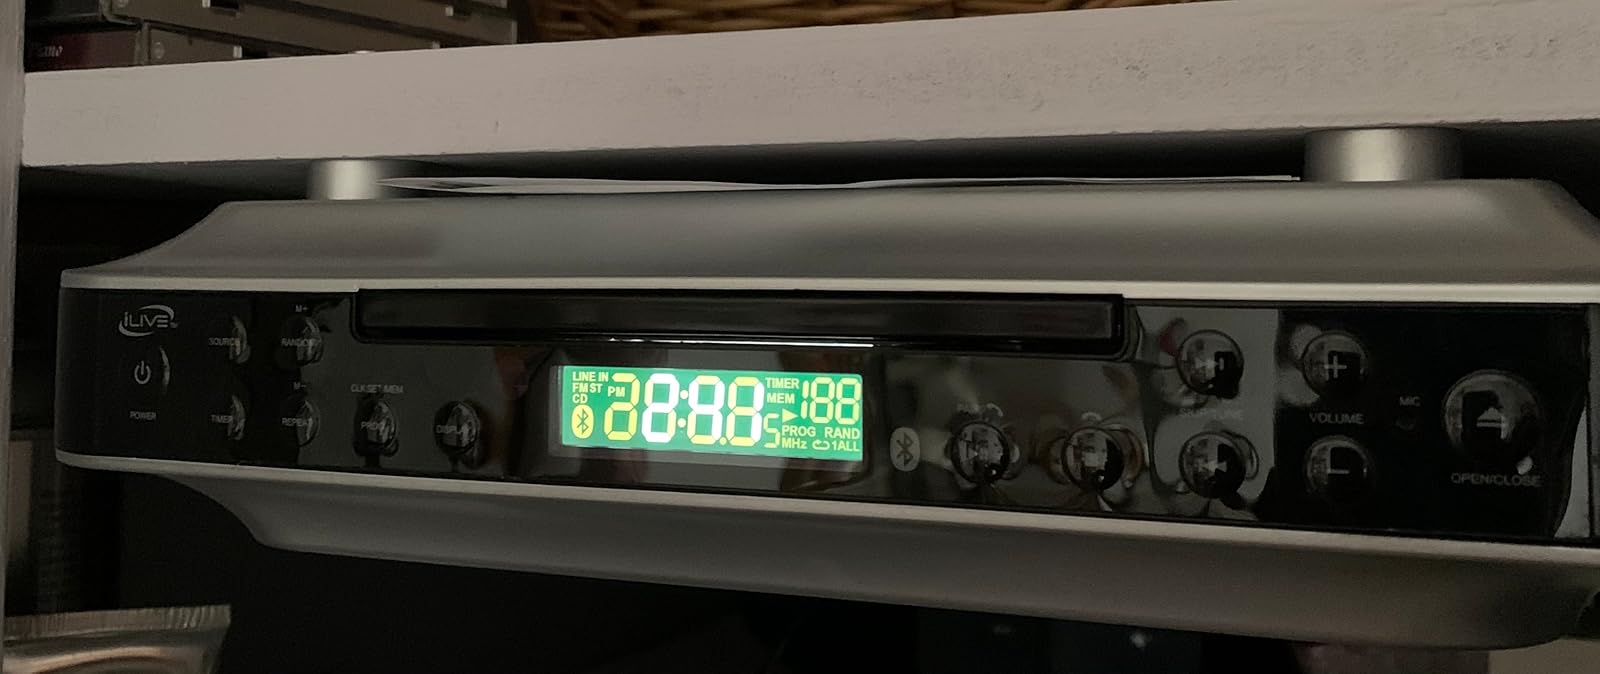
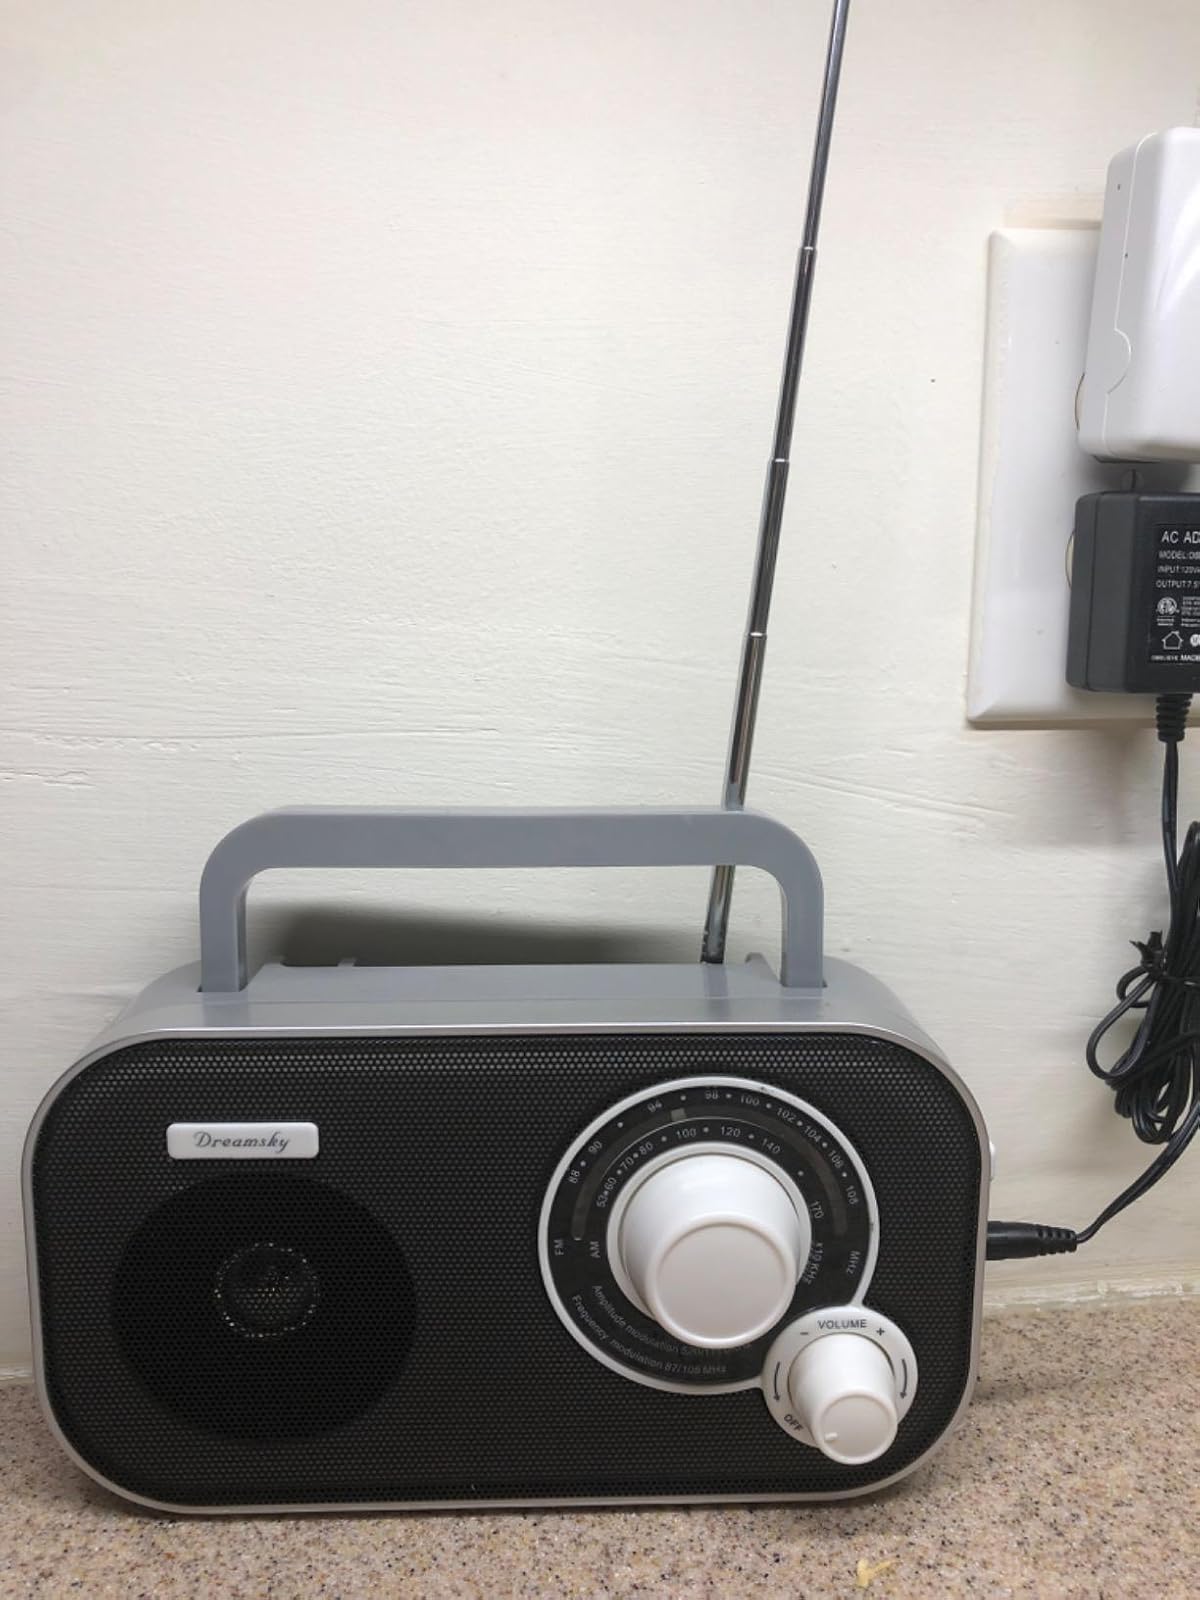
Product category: radio
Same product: no